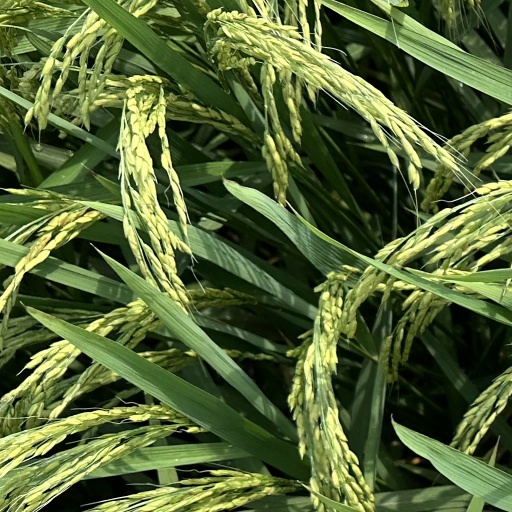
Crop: rice